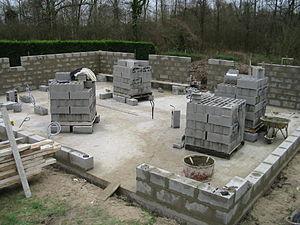
Exemple d'une construction en blocs de béton Auteur: PhY
Le bloc de béton manufacturé est un élément de maçonnerie moulé, inauguré avec l'invention du ciment, et qui a été produit en masse à partir des années 1950.
La maçonnerie est l'art de bâtir une construction par l'assemblage de matériaux élémentaires, liés ou non par un mortier. C'est l'art du maçon par définition mais aussi le résultat de son travail.